Amar Akbar Anthony

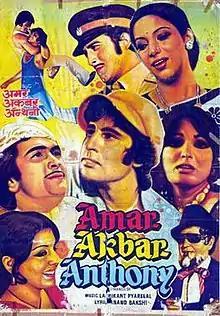
Theatrical release poster

Amar Akbar Anthony is a 1977 Indian Hindi-language masala film directed and produced by Manmohan Desai and written by Kader Khan. Released in India on 27 May 1977, the film stars an ensemble cast of Vinod Khanna, Rishi Kapoor, Amitabh Bachchan, Neetu Singh, Parveen Babi, Shabana Azmi, Nirupa Roy and Pran. The plot focuses on three brothers separated in childhood who are adopted by families of different faiths; Hinduism, Islam and Christianity. They grow up to be a police officer, a qawwali singer and the owner of a country bar, respectively. The soundtrack album was composed by Laxmikant-Pyarelal and the lyrics were written by Anand Bakshi. The film earned at the Indian box office, becoming the highest-grossing Indian film of that year, alongside "Dharam Veer" and "Hum Kisise Kum Naheen".